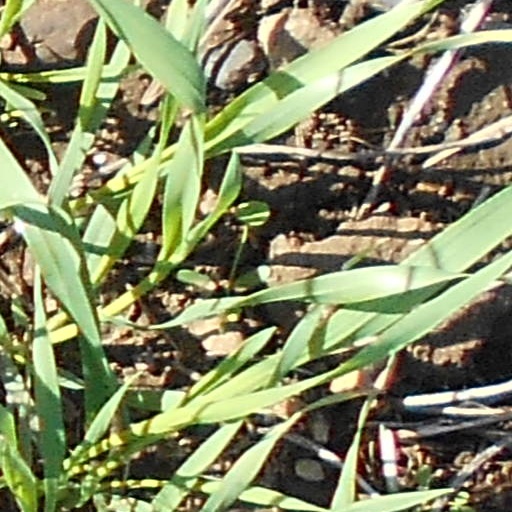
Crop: wheat